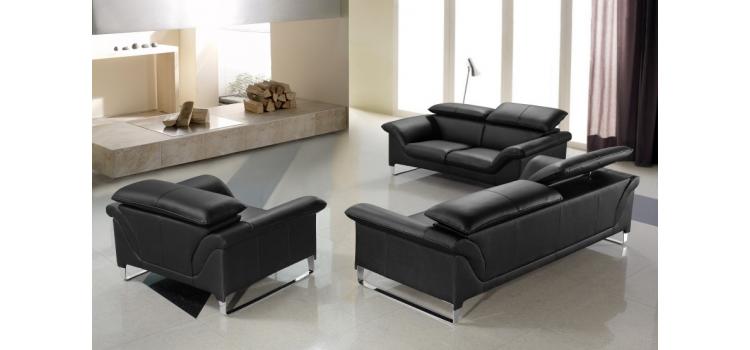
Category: sofa